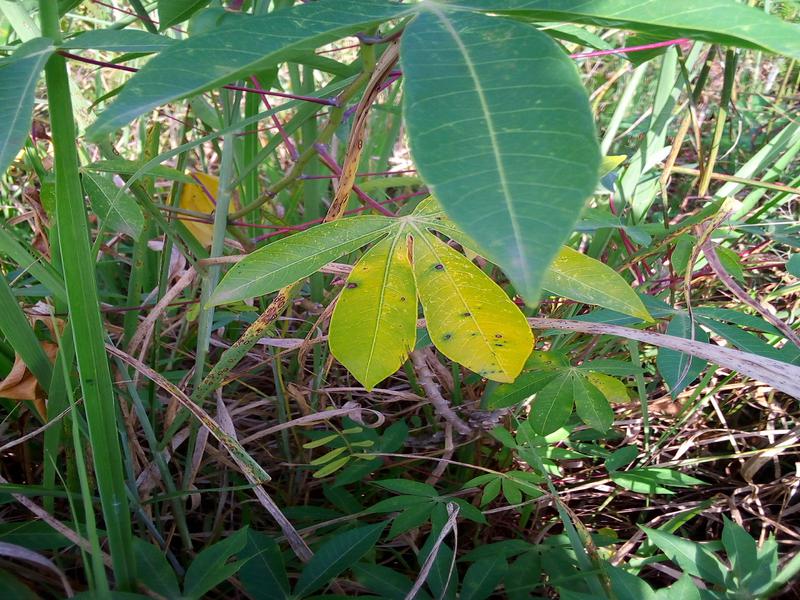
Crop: cassava
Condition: green_mottle